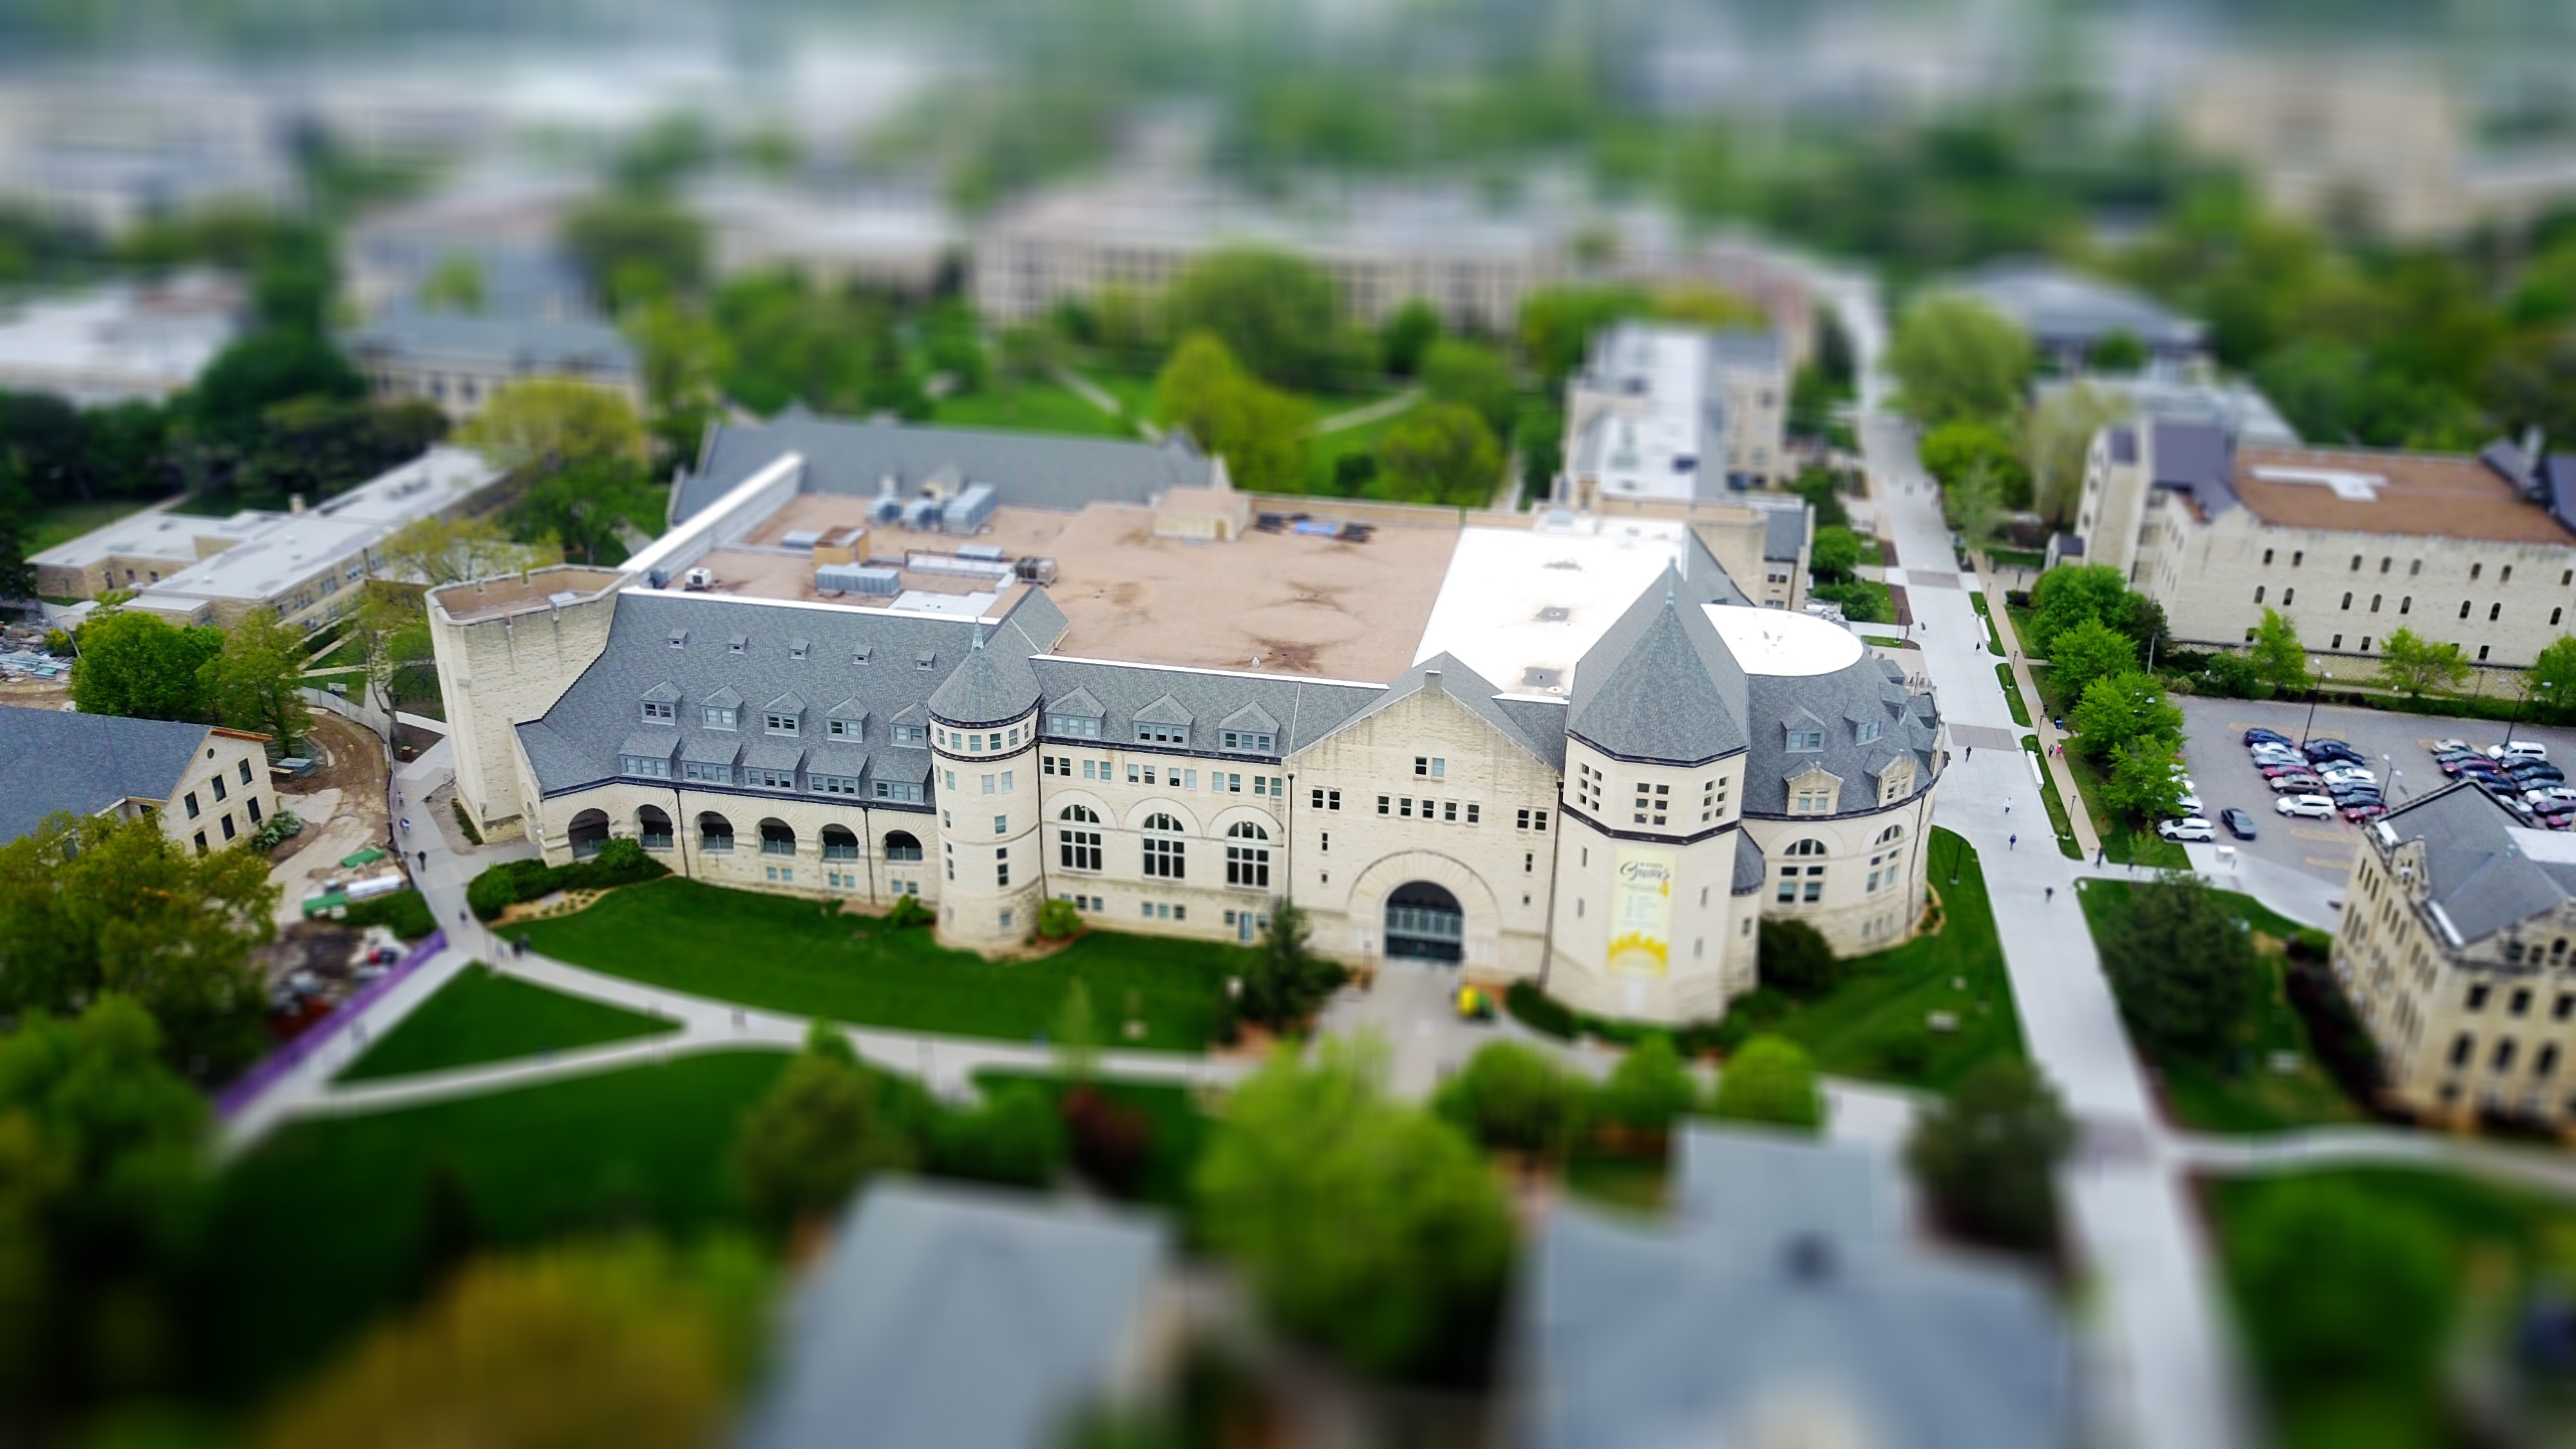
scale model, residential area, mansion, estate, building, house, real estate, architecture, urban design, landscape, home, bird's eye view, miniature, city, roof, aerial photography, photography, suburb